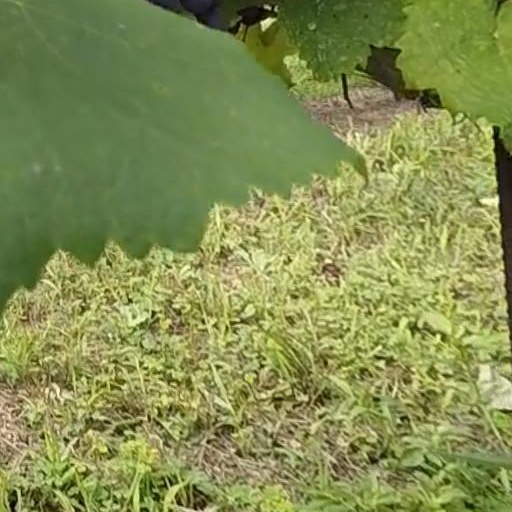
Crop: grape